Axis occupation of Serbia

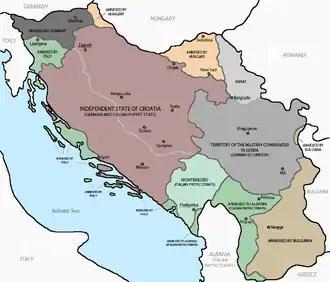
Axis occupation and partition of Yugoslavia (1941)

During World War II, several provinces of the Kingdom of Yugoslavia corresponding to the modern-day state of Serbia were occupied by the Axis Powers from 1941 to 1944. Most of the area was occupied by the Wehrmacht and was organized as separate territory under control of the German Military Administration in Serbia. Other parts of modern Serbia that were not included in the German-administered territory were occupied and annexed by neighboring Axis countries: Syrmia was occupied and annexed by the Independent State of Croatia, Bačka was occupied and annexed by Hungary, southeastern Serbia was occupied and annexed by Bulgaria, and southwestern Serbia was occupied and annexed by Italy and included in the Italian protectorates of Albania and Montenegro.